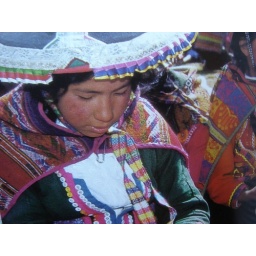
Traditional and colorful clothing is worn by some of the craftspeople.